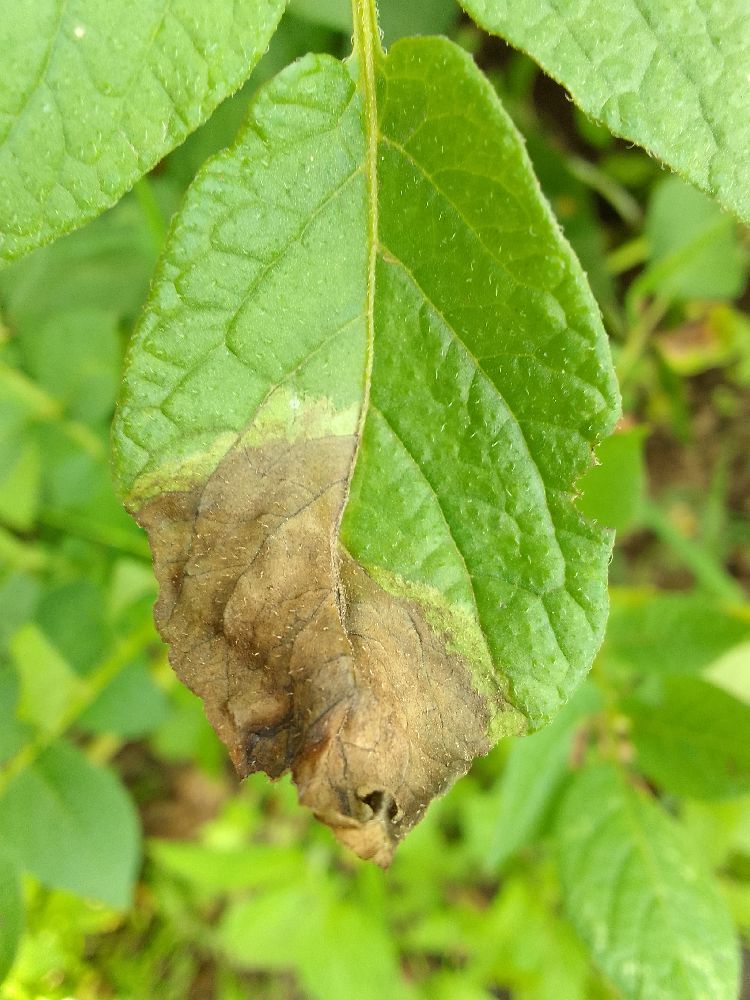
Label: Late blight